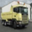
Label: truck